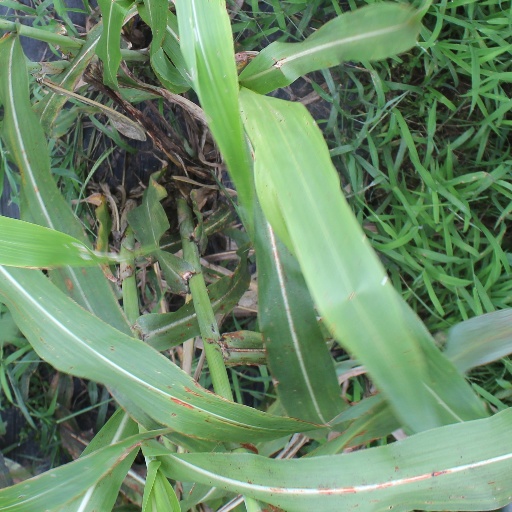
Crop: sorghum